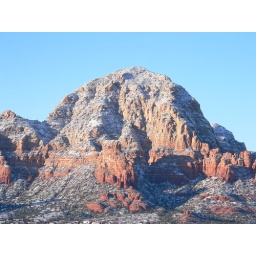
Scenes of the red rocks around Sedona, Arizona